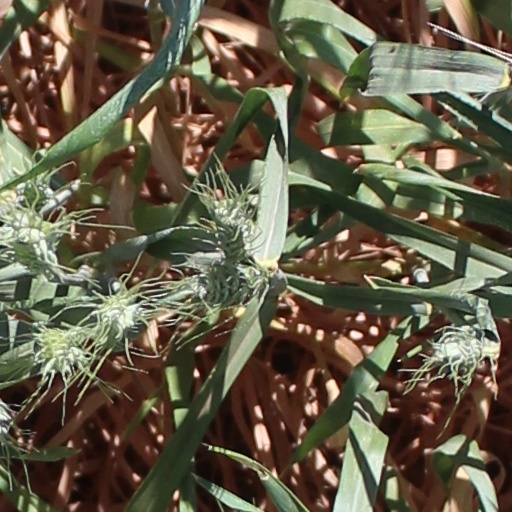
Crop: wheat